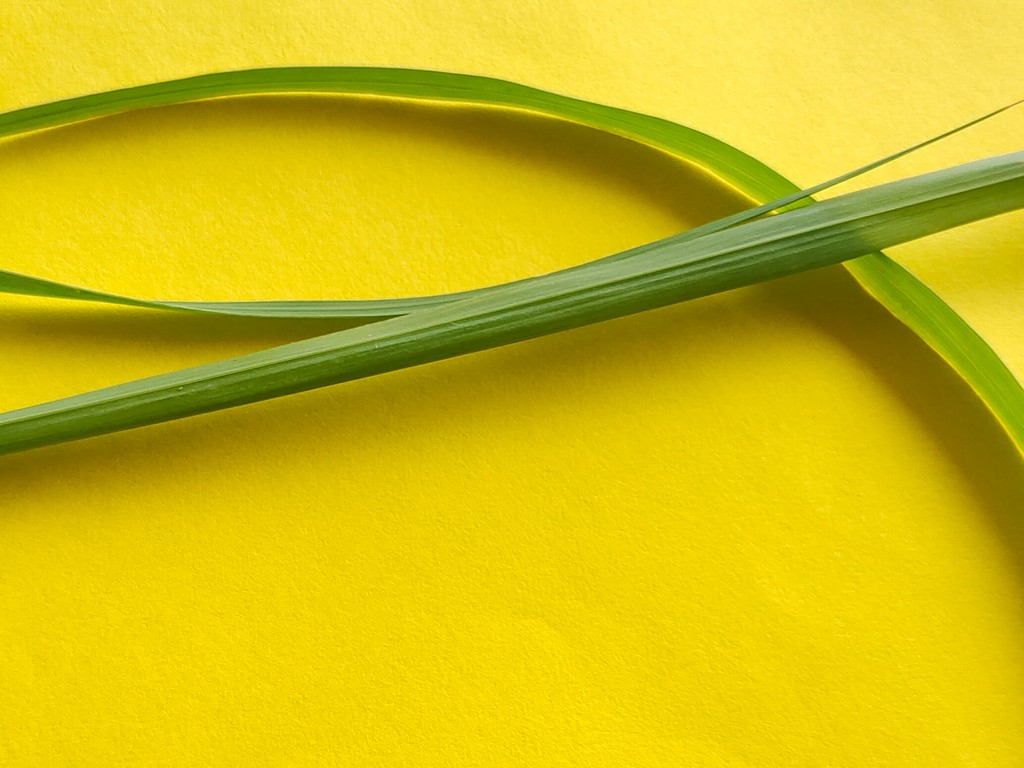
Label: Healthy